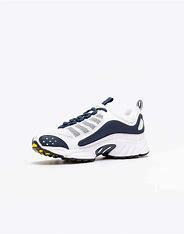
Brand: Reebok
Model: Daytona DMX Ii